Holland 602 type submarine

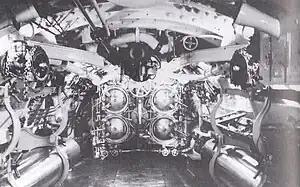
The torpedo room of in 1919. The breeches of the four torpedo tubes are at center

The Holland 602 type submarine, also known as the H-class submarine, was one of the most numerous submarines of World War I. The type was designed by the Electric Boat Co. of the United States, but most of the boats were built abroad: in Canada by the subsidiary of the British Vickers company and in British shipyards.